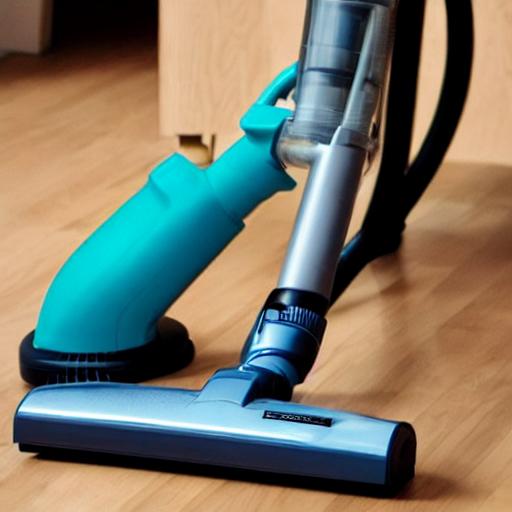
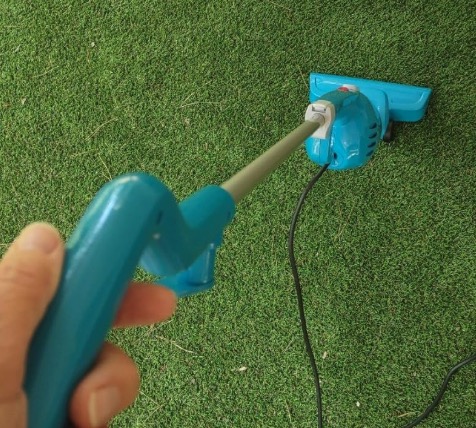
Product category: items_vacuum
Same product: no